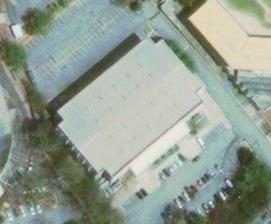
Building: Edwin "Puruco" Nolasco Coliseum
Country: Puerto Rico
Year built: 1985
Indoor sporting arena located in Coamo, Puerto Rico Edwin "Puruco" Nolasco Coliseum Coliseo Edwin "Puruco" Nolasco Location Coamo, Puerto Rico Owner Municipality of Coamo Operator Municipality of Coamo Capacity 5,000 (approx. maximum) Tenants Maratonistas de Coamo , BSN Edwin "Puruco" Nolasco Coliseum (Spanish: Coliseo Edwin "Puruco" Nolasco ) is an indoor sporting arena located in Coamo , Puerto Rico . The coliseum opened in 1985 and was renovated in 1999. The coliseum's seating capacity is 5,000 seats. It is used mostly for basketball as the home arena of the Maratonistas de Coamo . External links Official Website of Coamo Municipality Baloncesto Superior Nacional Picture of Puruco Nolasco Coliseum 18°4′8″N 66°21′52″W / 18.06889°N 66.36444°W / 18.06889; -66.36444 This article about a sports venue in Puerto Rico is a stub . You can help Wikipedia by expanding it . v t e